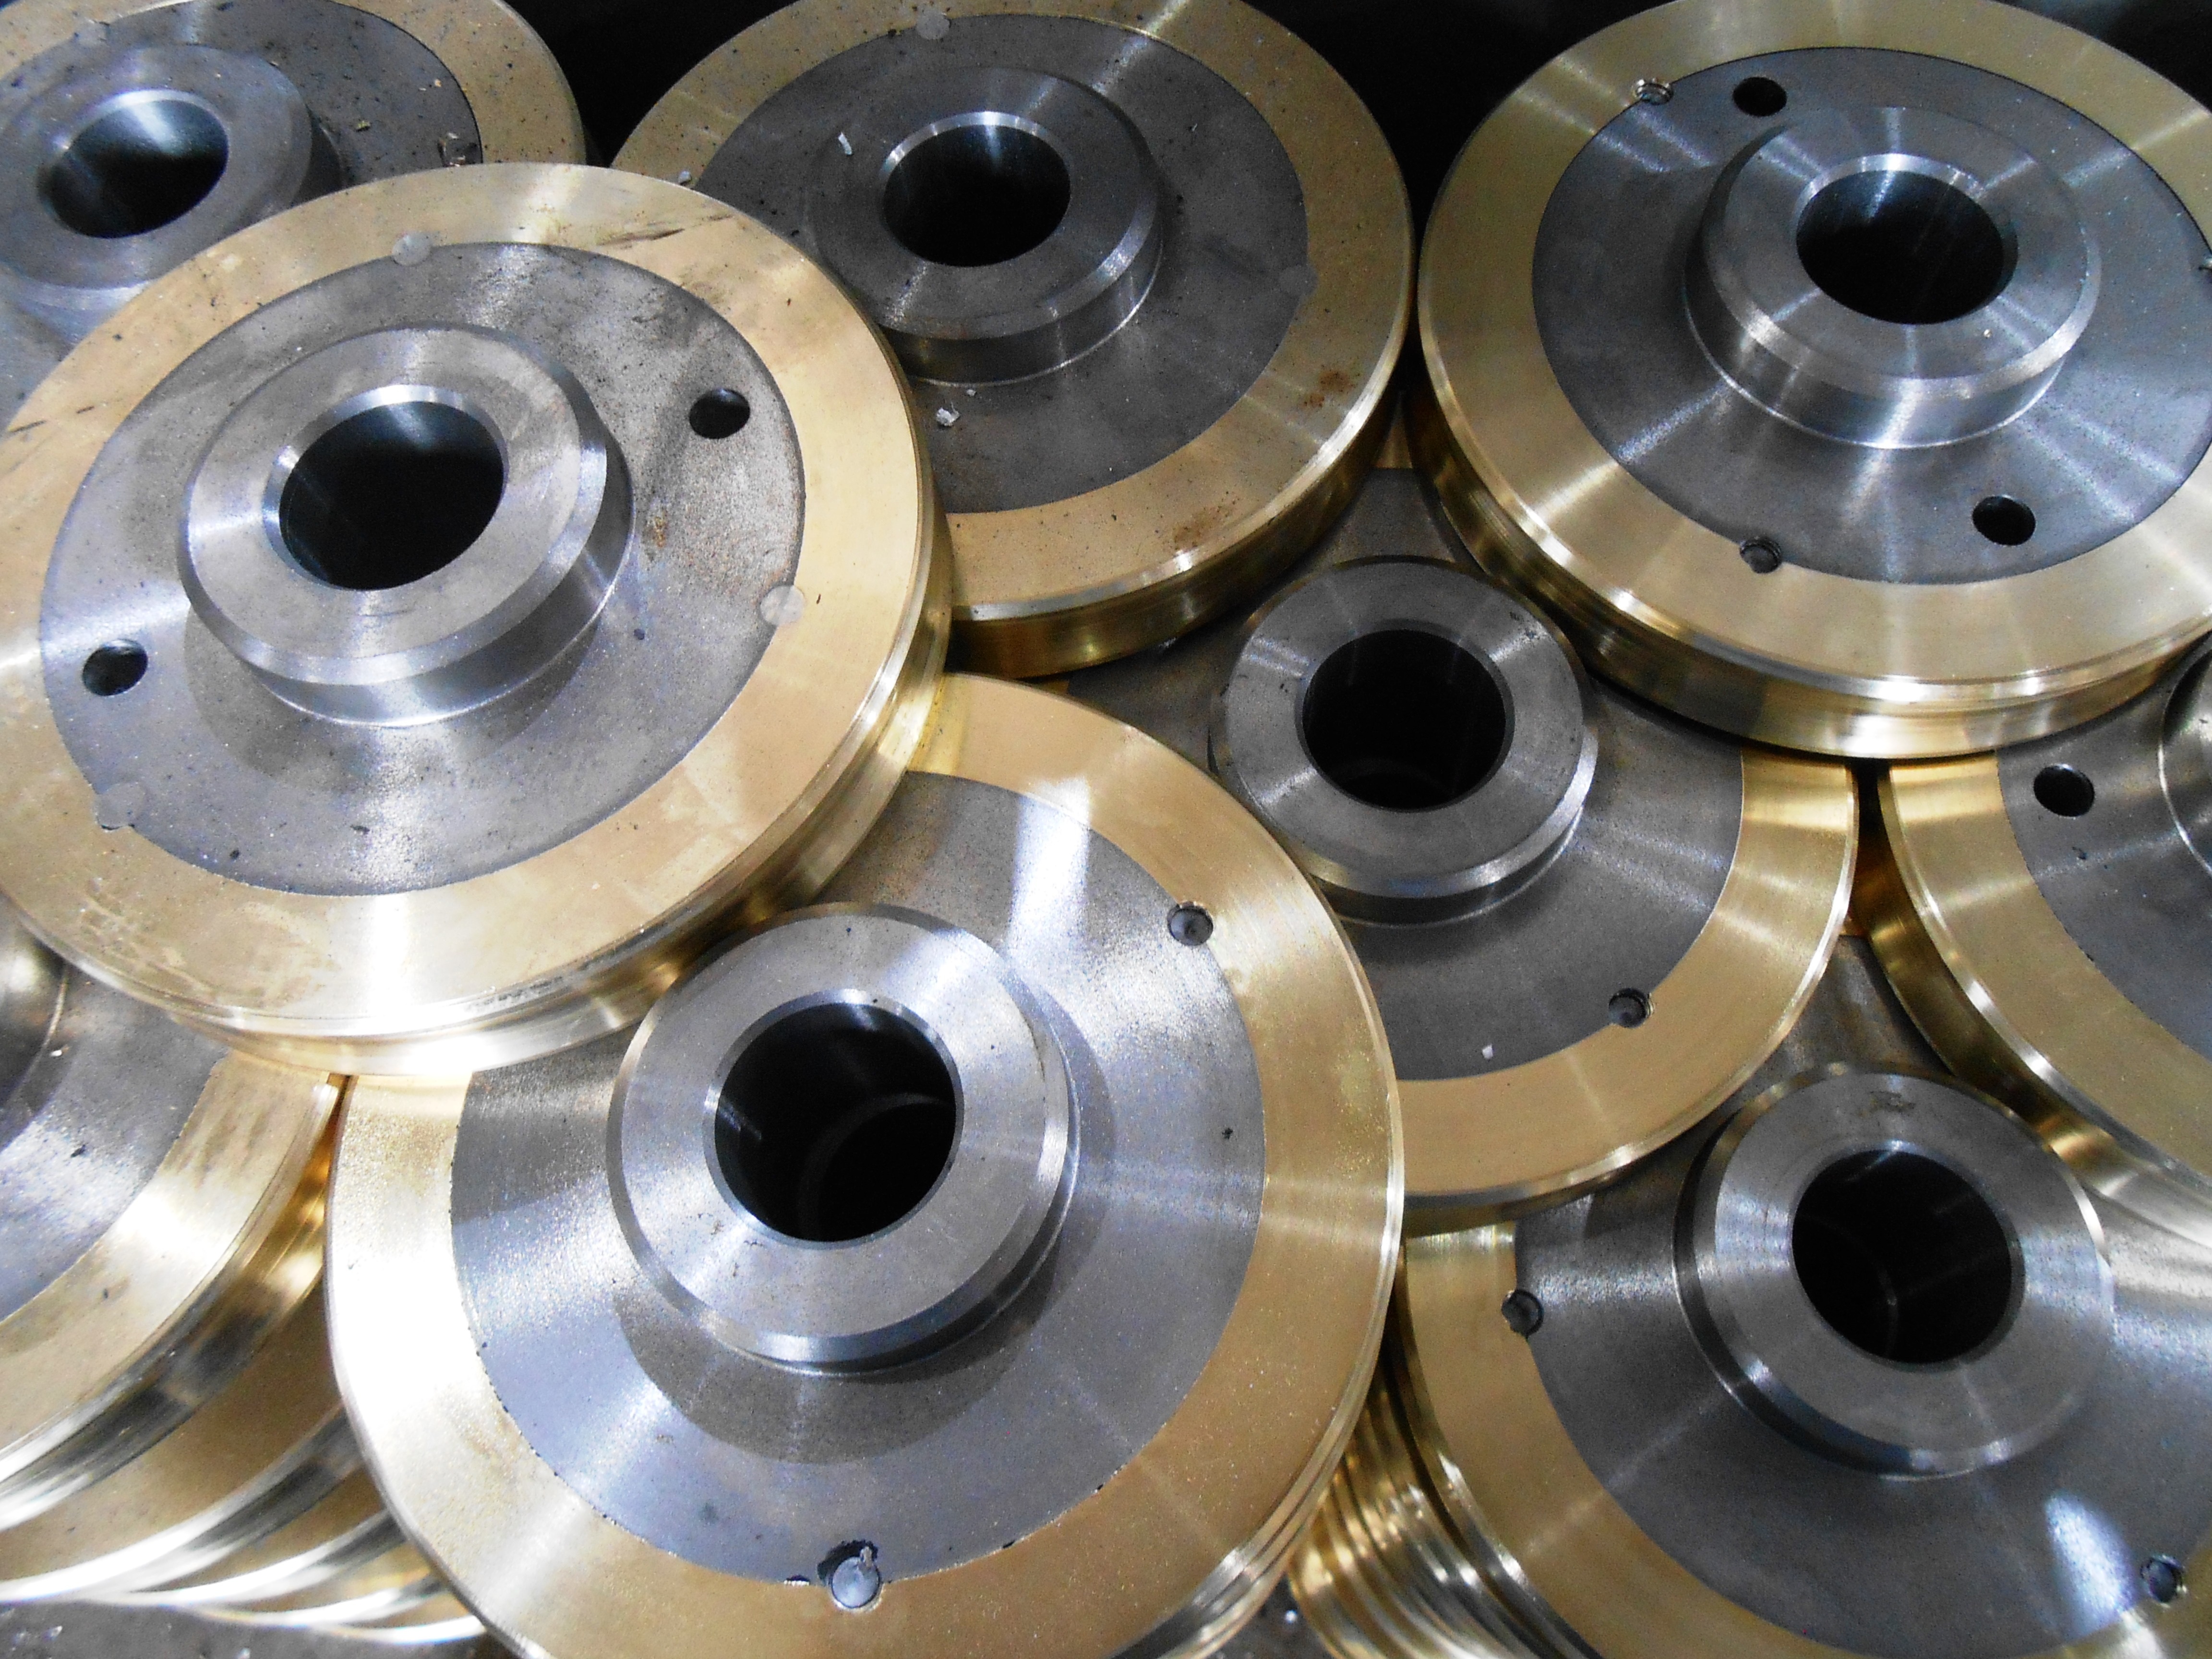
wheel, metal, machine, gold, parts, rim, flange